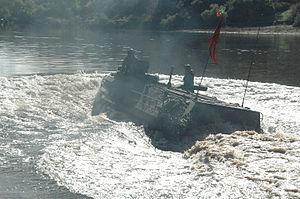
Le régiment Lagunari « Serenissima » est une unité spéciale de l'Armée de terre italienne.